Sydney

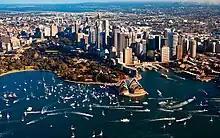
Sailing on Sydney Harbour

Hyde Park is the oldest parkland in the country. The largest park in the Sydney metropolitan area is Ku-ring-gai Chase National Park, established in 1894 with an area of . It is regarded for its well-preserved records of indigenous habitation – more than 800 rock engravings, cave drawings and middens.